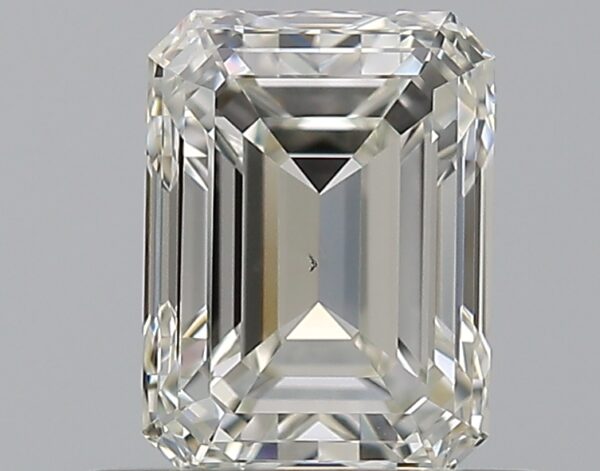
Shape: emerald
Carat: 0.73
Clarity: VS2
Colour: I
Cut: EX
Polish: EX
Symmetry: VG
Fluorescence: N
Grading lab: GIA
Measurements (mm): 5.81 x 4.29 x 2.93